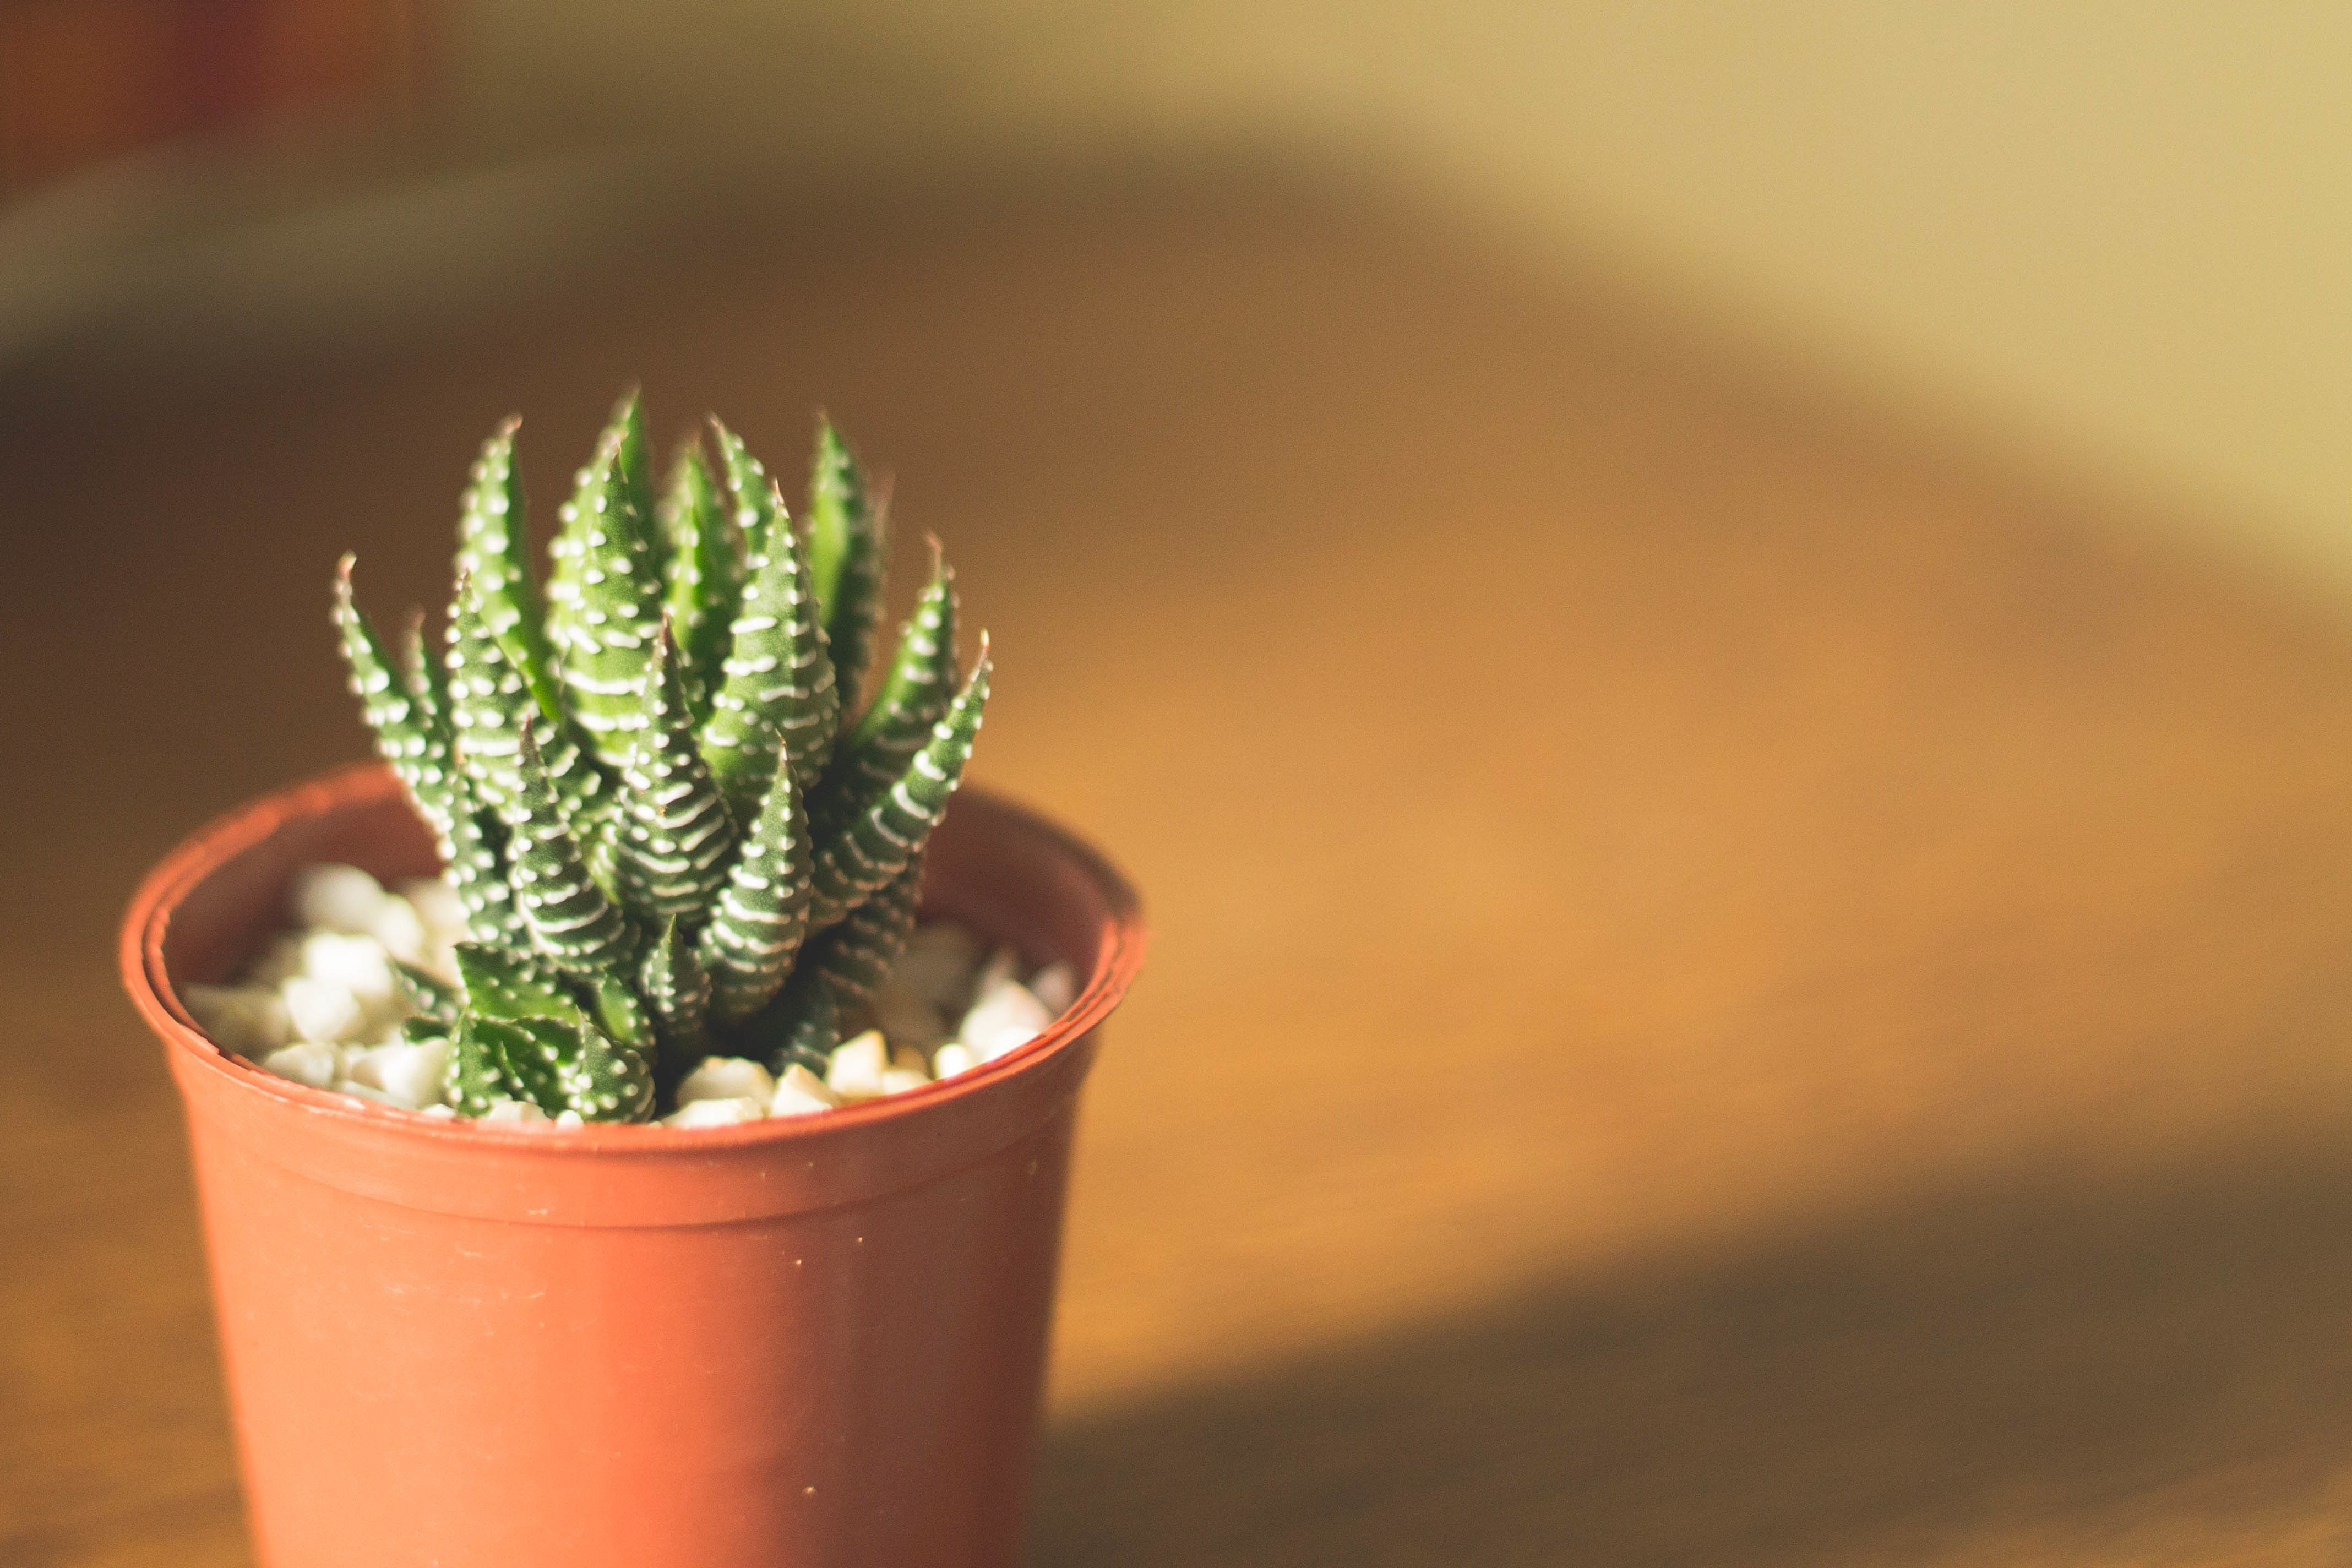
cactus, plant, leaf, flower, alone, pot, decoration, green, grow, botany, succulent, flora, close up, potted, living, macro photography, flowering plant, plant stem, land plant